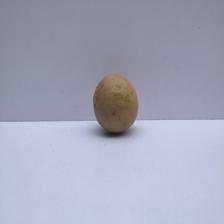
Size: Medium